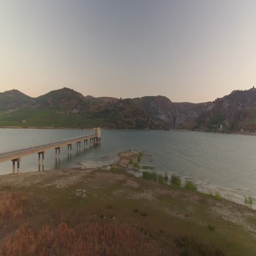
aerial view of a lake